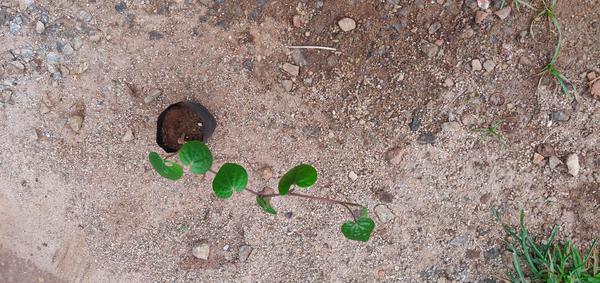
Plant: Betel